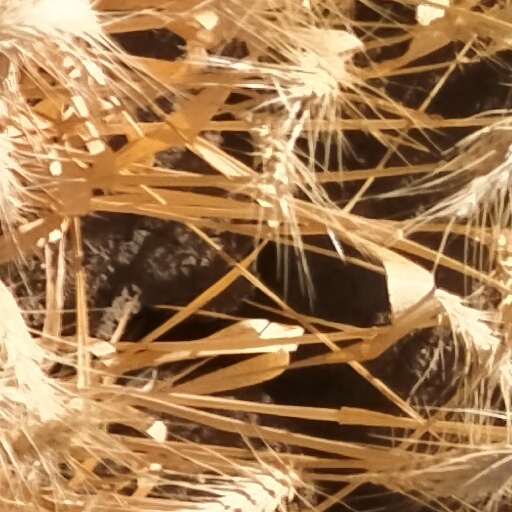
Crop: wheat